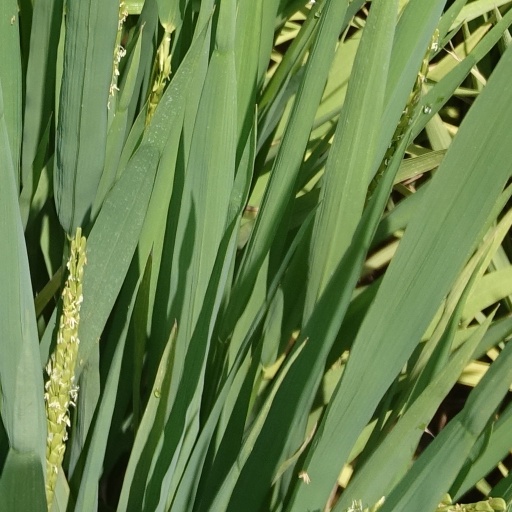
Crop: rice